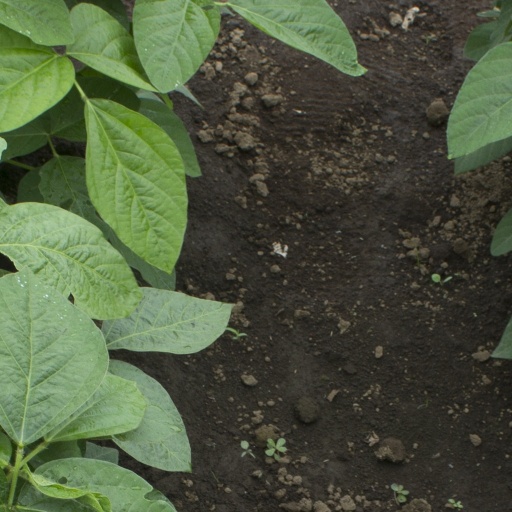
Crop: soybean